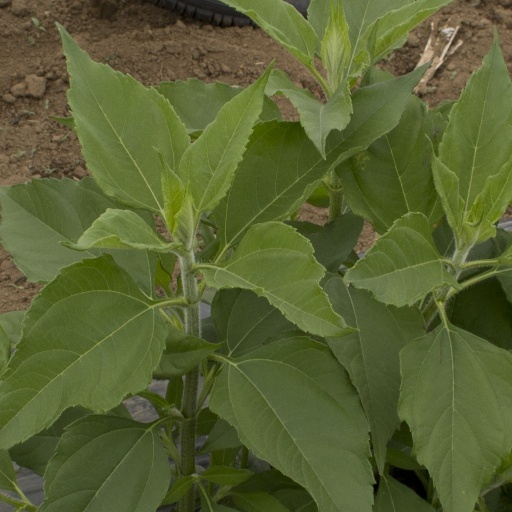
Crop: Jerusalem artichoke